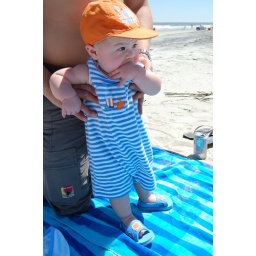
hen in terry at beach